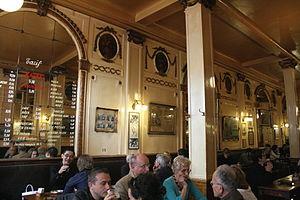
Rue Montagne-aux-Herbes-Potagères 7, Bruxelles, Belgique. Café ""À la Mort Subite""
À la Mort Subite est un café typiquement bruxellois situé rue Montagne-aux-Herbes Potagères 7 tenu originellement par Théophile Vossen, l'inventeur de la bière Mort Subite. L’établissement est toujours exploité par la famille Vossen. La bière elle par contre est produite par la brasserie Mort Subite filiale d'Alken-Maes, elle-même filiale de Heineken. Le café est classé depuis le 17 septembre 1998.
La rue Montagne aux Herbes Potagères ou rue Montagne-aux-Herbes-potagères, à Bruxelles, va de la rue d'Assaut à la rue des Comédiens. Son nom lui vient des nombreux potagers qui existaient dans ce quartier, jusqu'au XVIIᵉ siècle. Jadis, la rue était fermée par une des portes de la première enceinte de Bruxelles, la Warmoespoort : située à hauteur du nᵒ 35, elle fut démolie en 1568.